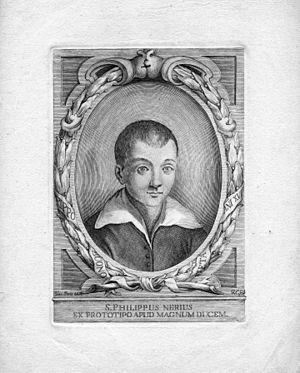
portrait gravé
Philippe Néri, né à Florence le 21 juillet 1515 et mort à Rome le 26 mai 1595, fondateur de la congrégation de l'Oratoire, est une figure très importante de la Réforme catholique entreprise avec le concile de Trente.